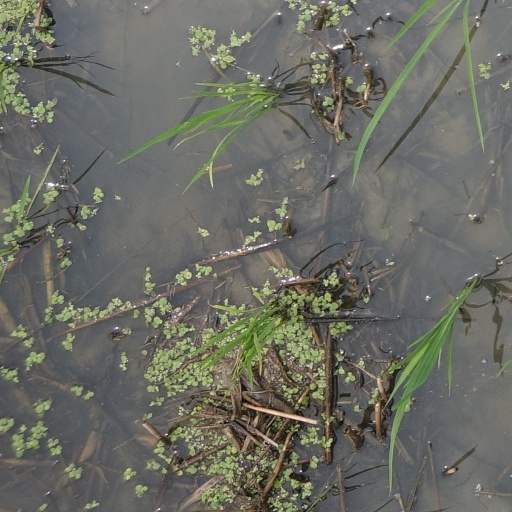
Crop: rice